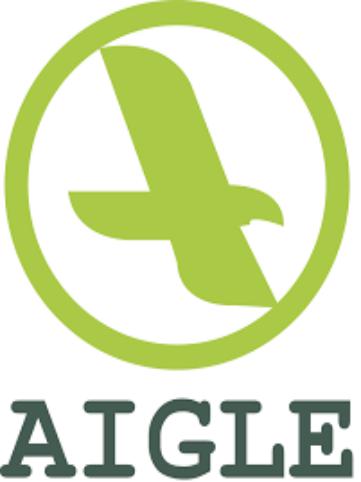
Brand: Aigle
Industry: Clothes